Julian Pauncefote, 1st Baron Pauncefote

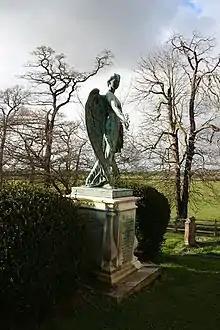
Pauncefote memorial in the churchyard of East Stoke in Nottinghamshire, parish church of the Bromley Baronets of Stoke Hall, into which family his daughter had married

In 1859 he married Selina Cubitt, a daughter of William Cubitt, by whom he had one son, who died as an infant, and four daughters, including: